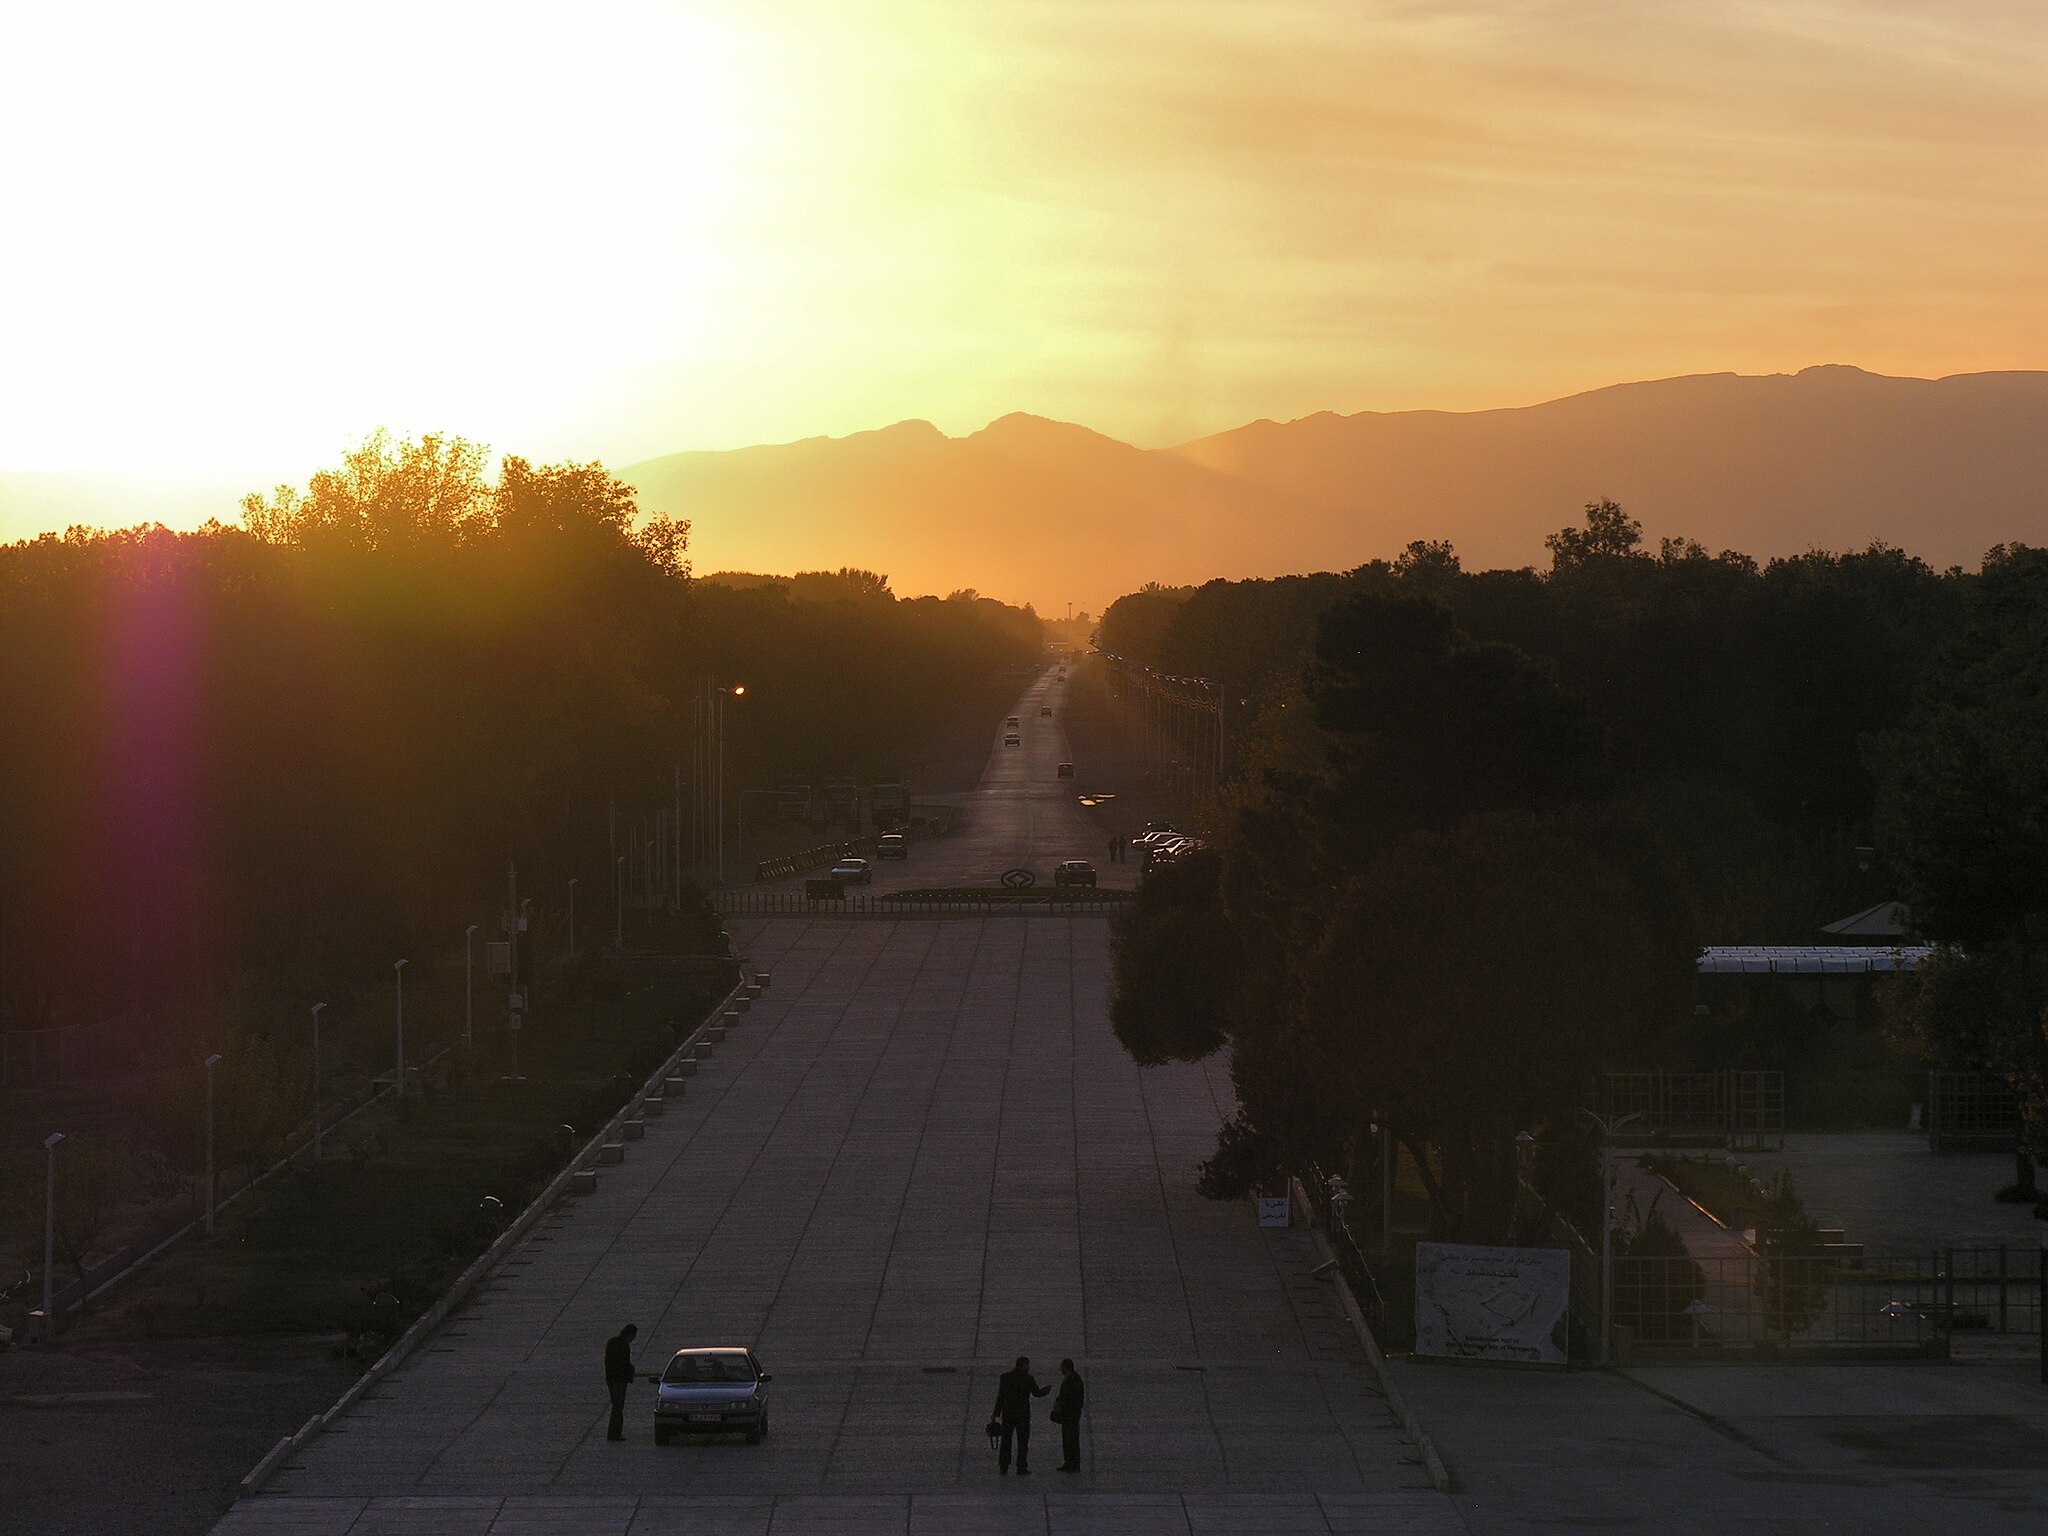
Title: Persepolis 24.11.2009 13-11-22
Description: Iran , View from the stairs of all nations
Date: 2009-11-24
Categories: Taken with Nikon Coolpix 8800, Views from stairs, Sunsets of Persepolis, Files with coordinates missing SDC location of creation, 2009 in Persepolis, Iran photographs taken on 2009-11-24, Files by User:simisa, Photographic silhouettes of Persepolis